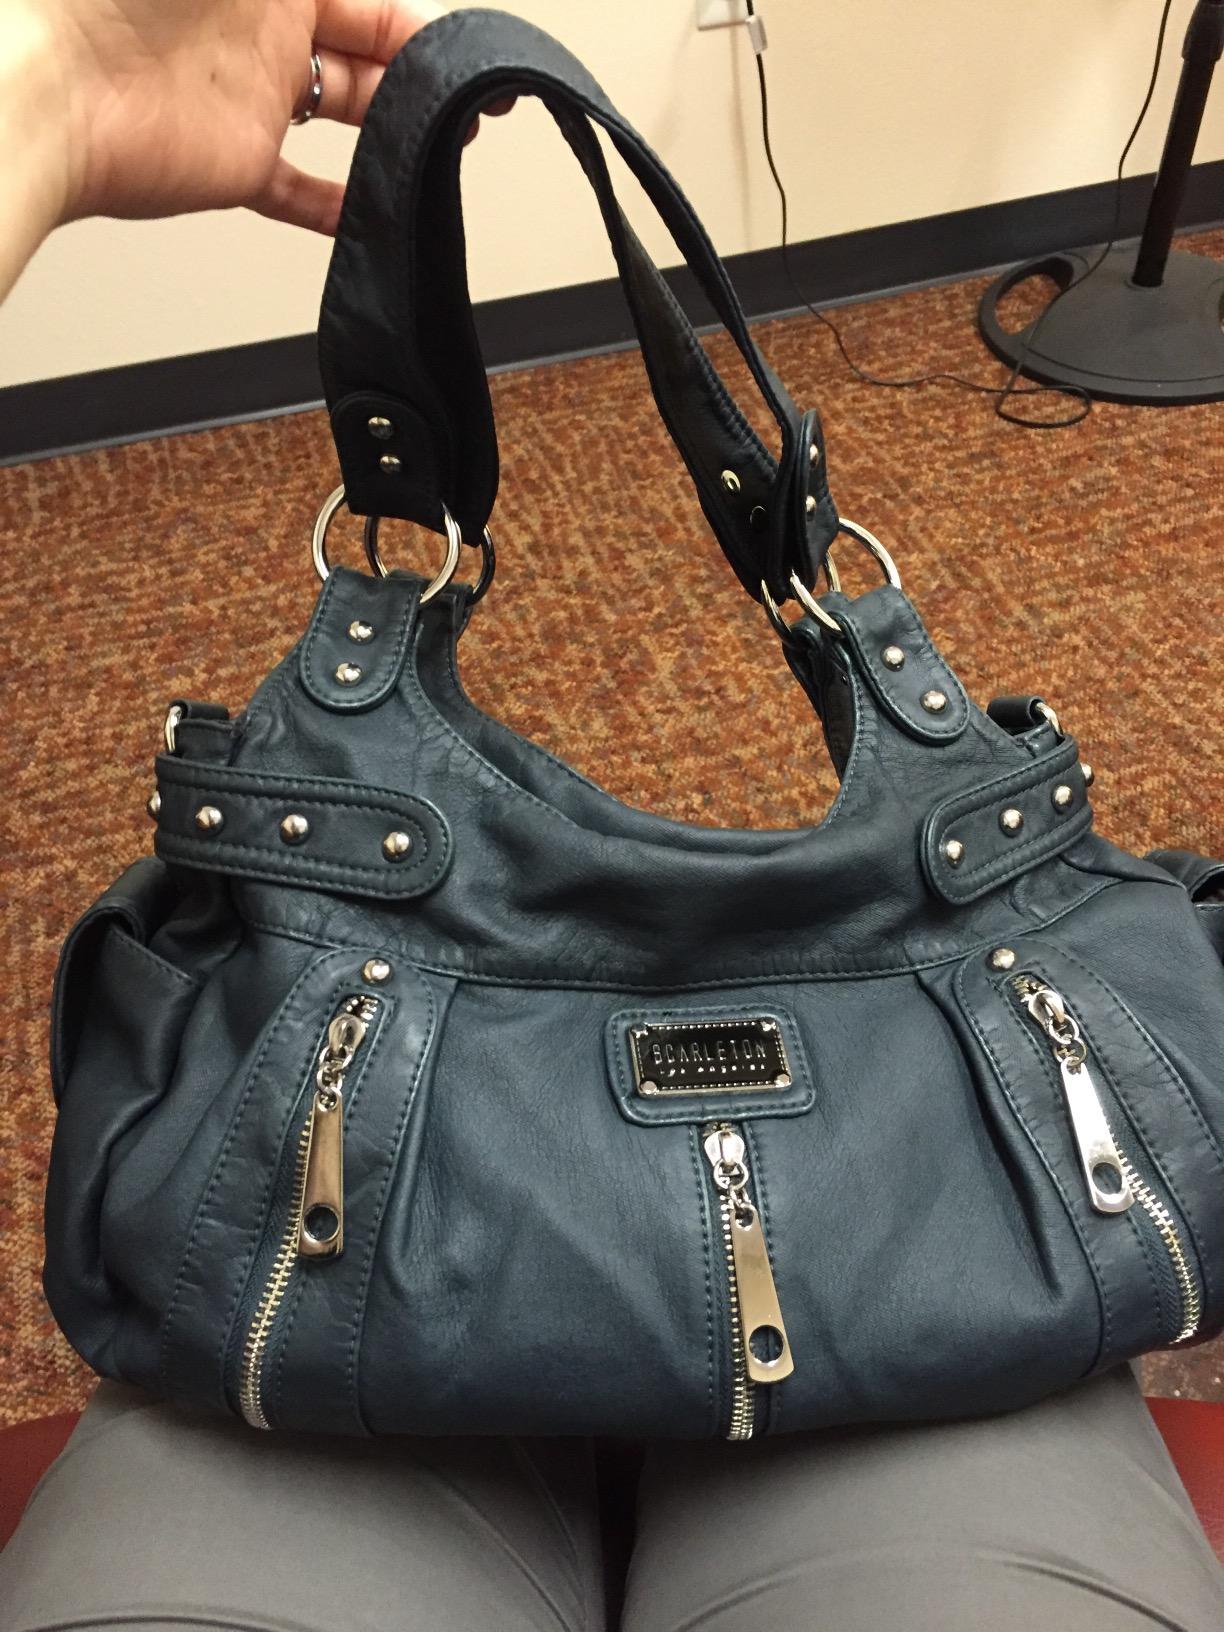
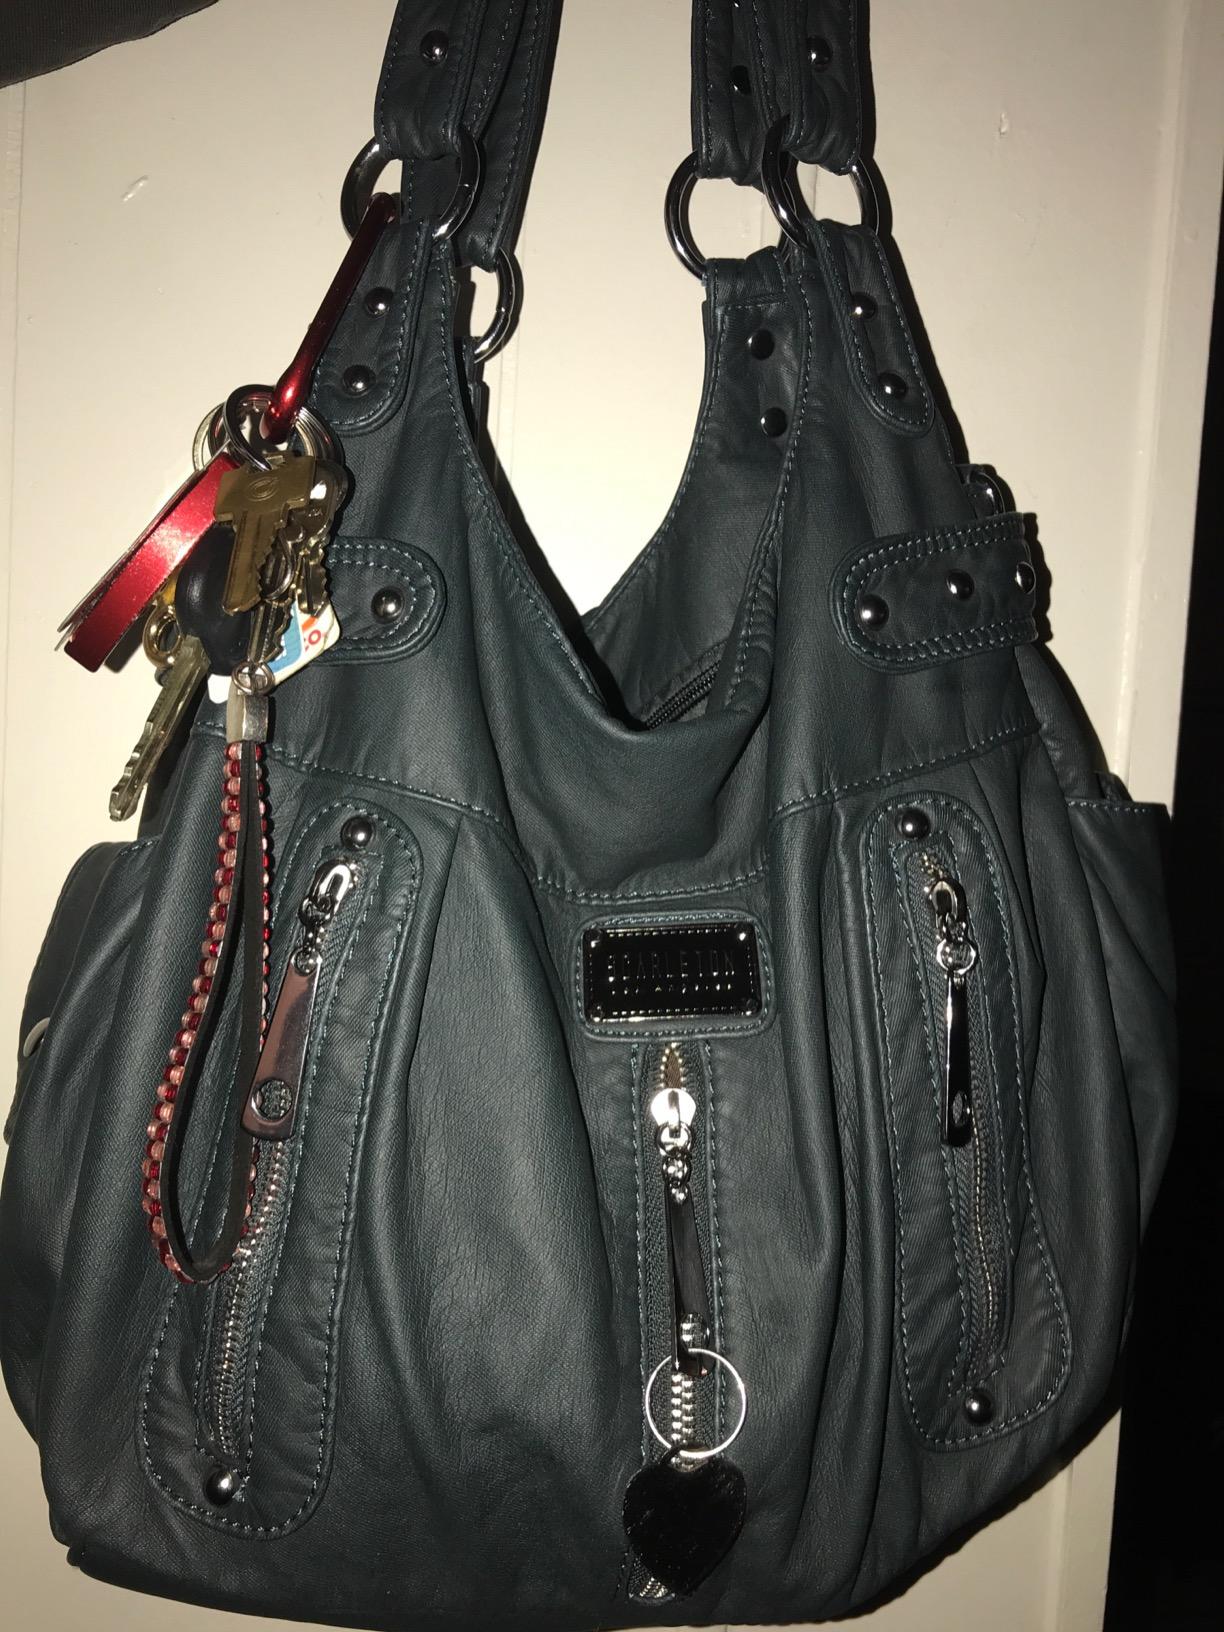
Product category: accessories_handbag
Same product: yes